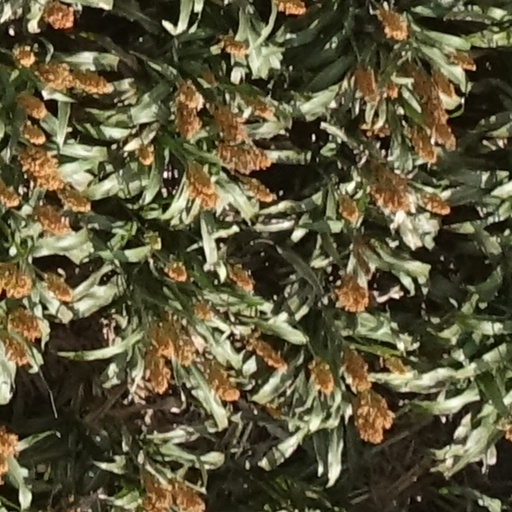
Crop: sorghum